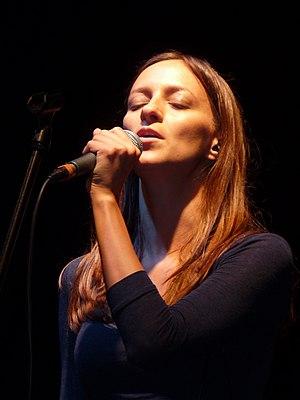
Ági Szalóki (1978– ) chanteuse hongroise lors de la Journée de Chanson hongroise en 2010. Magyar: Szalóki Ági (1978– ) magyar énekesnő a Magyar Dal Napján, 2010-ben.